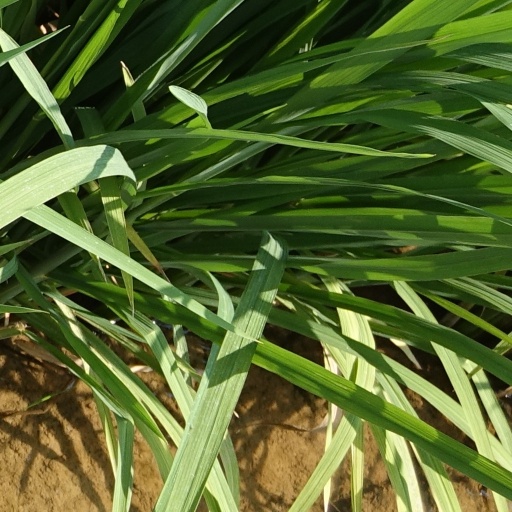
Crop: rice